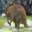
Label: kangaroo